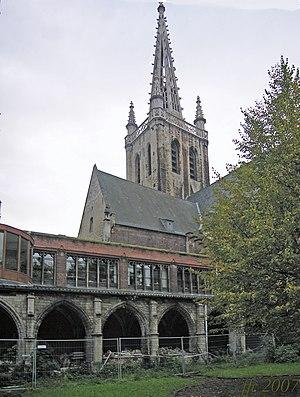
Cette page regroupe l'ensemble des monuments classés de la ville de Louvain.